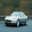
Label: automobile